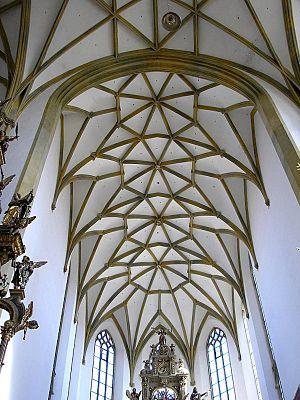
La basilique Saint-Ulrich-et-Sainte-Afre est une église catholique d'Augsbourg dans le Sud de l'Allemagne. Elle est consacrée à saint Ulrich et à sainte Afre et dépend du diocèse d'Augsbourg.